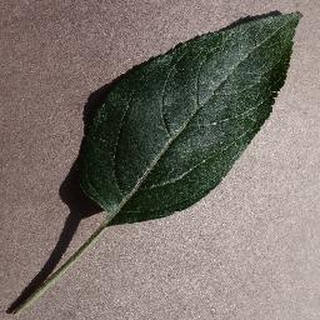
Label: healthy_apple